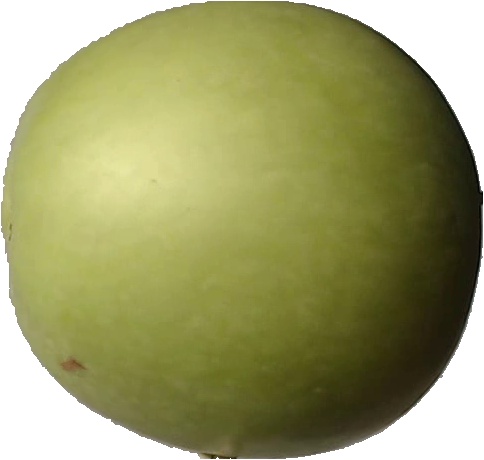
Label: apple_granny_smith_1